1996 Australian federal election

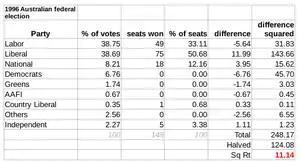
The Gallagher Index result: 11.14

Labor lost five percent of its two-party vote from 1993, and tallied its lowest primary vote since 1934 (an additional eight percent coming from preferences). The swing against Labor would not normally have been enough in and of itself to cause a change of government. However, Labor lost 13 of its 33 seats in New South Wales, and all but two of its 13 seats in Queensland. The 29-seat swing was the second-largest defeat, in terms of seats lost, by a sitting government in Australia. Three members of Keating's government – including Attorney-General Michael Lavarch – lost their seats. Keating resigned as Labor leader on the night of the election, and was succeeded by former deputy prime minister and Finance Minister Kim Beazley.